Último Dragoncito

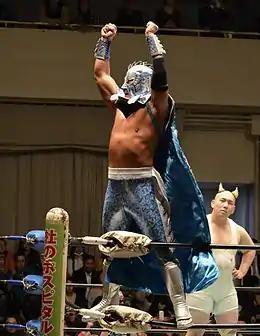
Último Dragón, the ring character Último Dragoncito was based on.

Following the 1992 "Mini-Estrella" exodus CMLL licensed the rights for the character "Último Dragoncito", a mini version of Último Dragón who worked in CMLL at the time. Último Dragoncito has worked under that ring name ever since, even after Último Dragon left the promotion. On March 14, 1993 Último Dragoncito defeated Orito to win the CMLL World Mini-Estrella Championship. Dragoncito would hold the title for just under six months, without making a single successful title defense before losing the championship to Ultratumbita on September 11, 1993. On September 19, 1997 Último Dragoncito worked the CMLL 64th Anniversary Show, CMLL's biggest show of the year, teaming up with Cicloncito Ramirez to defeat Damiancito el Guerrero and Pierrothito in the opening match of the show. In the mid to late-1990s CMLL did not focus much on their Minis division, and rarely made it onto their television shows which meant that Último Dragoncito only used sparingly for a number of years. In October 1999 it was announced that Último Dragoncito had won the CMLL World's Mini-Estrella Championship for the second time, making him the only wrestler to ever hold the title twice. Último Dragoncito did not win the title in a match, but rather through what is known as a "Phantom title switch", CMLL needed previous champion Damiancito El Guerrero to lose the championship as he had already begun working as in the regular division as "Virus". Instead of making him lose in the ring CMLL decided to announce that Último Dragoncito had won the belt on an undisclosed day in October 1999. Último Dragoncito held the title for two years, but as the Mini division was not very active he only made one successful title defense, against Pequeño Aristoteles, before losing the title to Pierrothito on October 16, 2001. As part of the "Entre Torre Infernal" ("In the Infernal Tower") show Dragoncito, Bracito de Oro and Cicloncito Ramirez defeated Fire, El Fierito and Pierrothito in the opening match of the show. He also worked the 2001 "Juicio Final" ("Final Justice") show, where Dragoncito and Tzuki defeated El Fierito and Pierrothito, two falls to one. His next major show was the 2004 "Sin Piedad"' ("No Mercy") show on December 17, 2004, where Dragoncito and Tzuki defeated Espectrito and Pierrothito in the opening match of the show. Dragoncito also worked the CMLL 72nd Anniversary Show in 2005, teaming up with Bam Bam, Pequeño Olímpico to defeat Pequeño Violencia, Pierrothito and Sombrita.